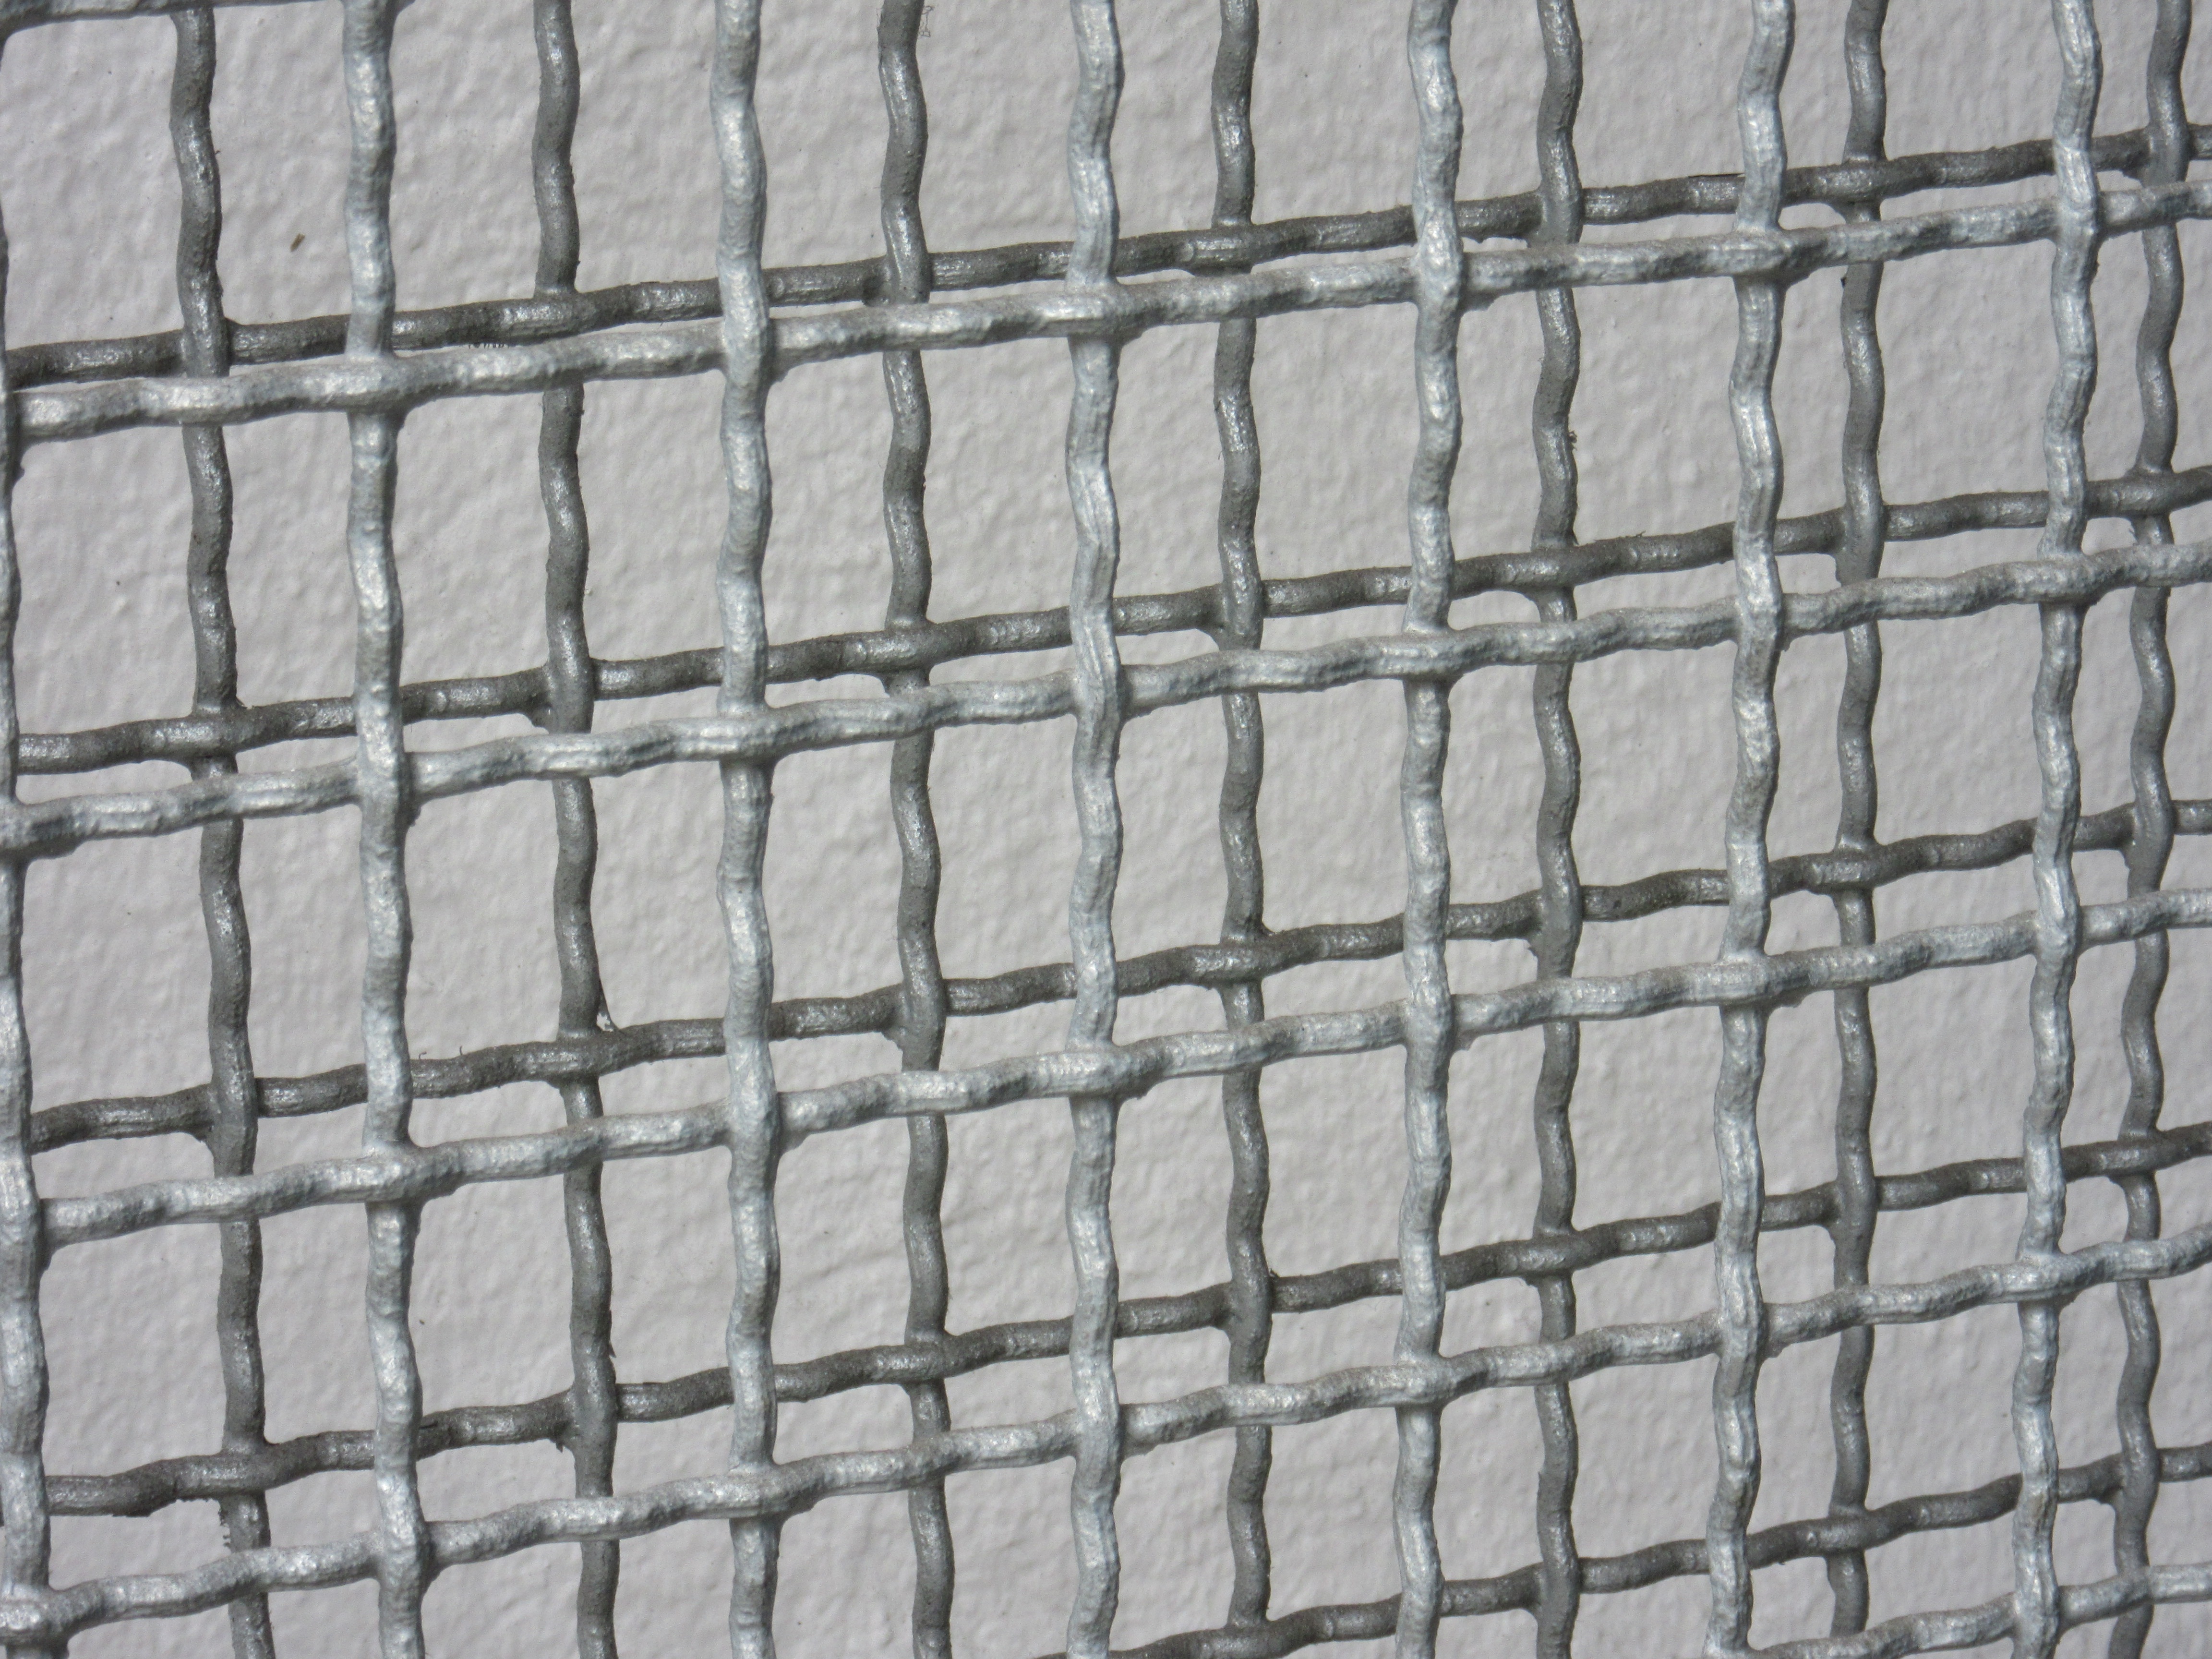
floor, cobblestone, wall, asphalt, wire, pattern, metal, tile, stone wall, brick, material, art, net, grid, brickwork, steel grid, wire mesh, flooring, regularly, road surface, outdoor structure